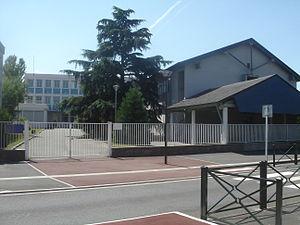
Collège le Clos-Ferbois, Jargeau, Loiret, France
La liste des collèges du Loiret présente les 69 collèges du département français du Loiret.
Jargeau est une commune française de la région naturelle du Val de Loire. Elle est située dans l'arrondissement d'Orléans, le département du Loiret en région Centre-Val de Loire, dans le canton de Châteauneuf-sur-Loire, sur la rive gauche de la Loire, en face de la commune de Saint-Denis-de-l'Hôtel.